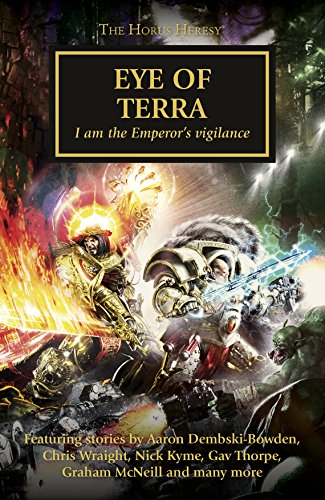
Eye of Terra (The Horus Heresy Book 35)
Category: Buy a Kindle
About the Author As part of Black Library's editorial team, Laurie Goulding worked on many projects, most notably Visions of Heresy, Mark of Calth, Shattered Legions and the boxed games Betrayal at Calth, Deathwatch: Overkill and Burning of Prospero. He now works in Santa Monica, California, in the video games industry.
Features: The galaxy burns at Horus’s command, and a billion more lives are lost with each passing moment – though it was not always so. Once, the title of Warmaster stood for honour, loyalty and a fierce pride in the strength of the Space Marine Legions. But perhaps by following the myriad lines of destiny and defiance that were already woven around the primarchs and their sons, we may yet come to understand the bitterness that can eat away at even the most steadfast of souls… [br] This Horus Heresy anthology contains fifteen short stories by authors such as Graham McNeill, Nick Kyme, Gav Thorpe and many more. Also, Aaron Dembski-Bowden’s acclaimed novella Aurelian revisits Lorgar’s pilgrimage within the Eye of Terror, and examines just what could convince a true servant of the Emperor to embrace the powers of Chaos once more. | Read it because | It's a collection of stories from eBooks and audio dramas collected into a numbered volume of the series for the first time – and including the acclaimed novella 'Aurelian' by Aaron Dembski-Bowden, which delves into Lorgar's first flirtations with Chaos. | The eBook edition includes integrated illustrations of characters and events from the story, and an afterword that places the story in context within the series.